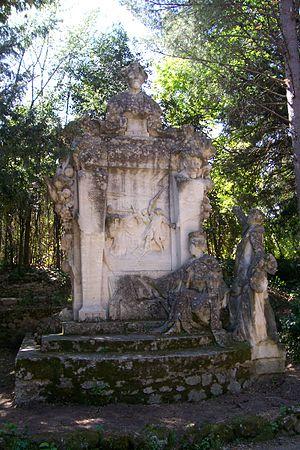
Le monument en l'hommage à Rabelais au jardin des plantes de Montpellier (Photographie personnelle).
Les sociétés festives ou – et – carnavalesques sont des associations de personnes réunies par l'amour de l'amusement et du divertissement.
François Rabelais est un écrivain français humaniste de la Renaissance, né à la Devinière à Seuilly, près de Chinon.